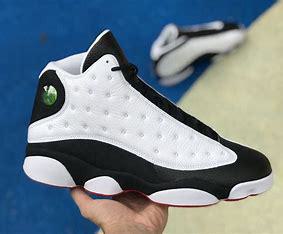
Brand: Jordan
Model: 13